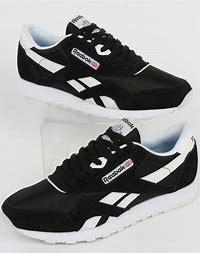
Brand: Reebok
Model: Classic Nylon